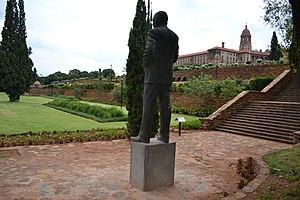
La statue de James Barry Munnik Hertzog est une sculpture située à Pretoria, la capitale d'Afrique du Sud.